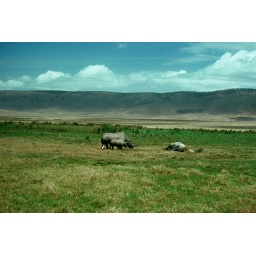
A female Rhino and her young approaching the sleeping male. Photographed in the Ngorongoro Crater.